Lives on the Boundary

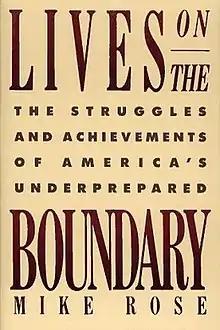
First edition

Lives on the Boundary, written by American scholar Mike Rose, is a 1989 work of non-fiction that explores the challenges and successes associated with literacy at the margins of America’s education system. Much of the work is autobiographical and explores Rose’s own challenges both learning and teaching reading and writing. The narrative base helps the reader form a personal connection to Rose, his colleagues, and his students. This book ultimately gives a voice to those marginalized by America's education system.